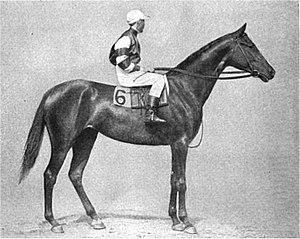
Le Temple de la renommée des courses américaines a été fondé en 1951 à Saratoga Springs, dans l'état de New York, pour honorer les chevaux, entraîneurs et jockeys des courses de pur-sang.